Mill Race Park

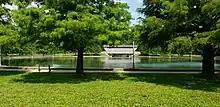
Covered bridge in Mill Race Park.

Mill Race park is composed of including a playground and an observation tower. The land is subject to severe annual flooding, during which sixty percent of the park is under water. The site features a loop road around the perimeter of the park, path systems, and two small lakes connected by a wooden bridge.